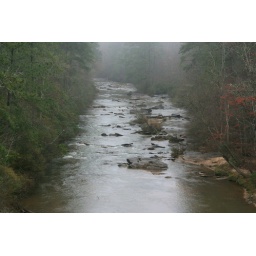
dog river, from highway 5 bridge, near bill arp, douglas county, georgia 1